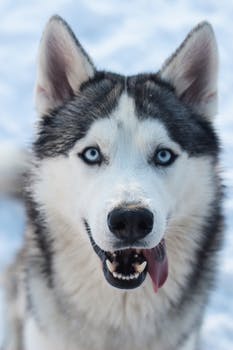
Label: No Watermark